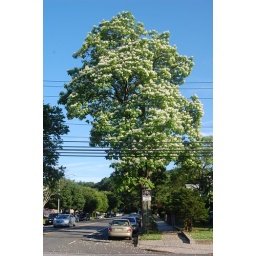
Catalpa speciosa form in flower @Queens home 02